Tent peg

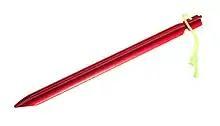
An aluminium tent peg

A tent peg (or tent stake) is a spike, usually with a hook or hole on the top end, typically made from wood, metal, plastic, or composite material, pushed or driven into the ground for holding a tent to the ground, either directly by attaching to the tent's material, or by connecting to ropes attached to the tent. Traditionally, a tent peg is improvised from a section of a small tree branch, if possible with a small side branch cut off to leave a hook, driven into the ground narrower end first.